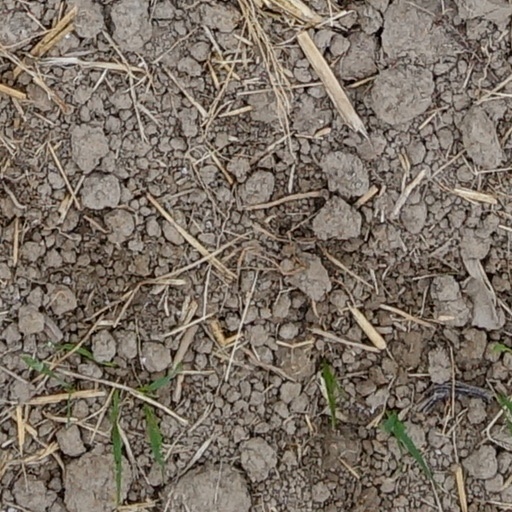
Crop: wheat